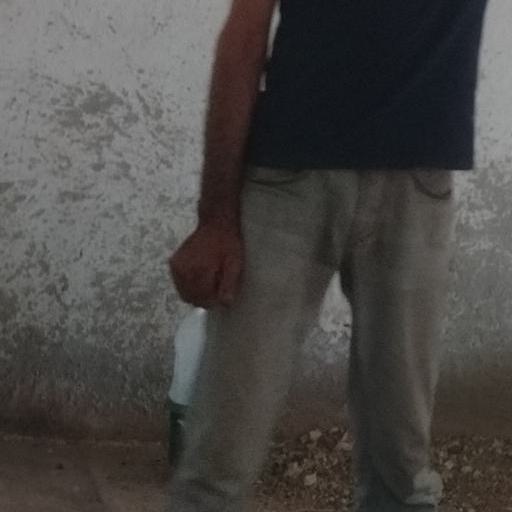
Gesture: no_gesture